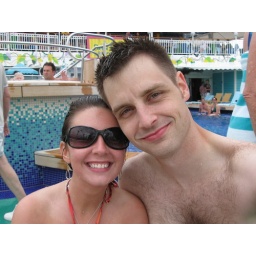
Fun Fact: the water in the pool is pumped in from the ocean so it's salt water.